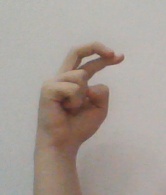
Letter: zay